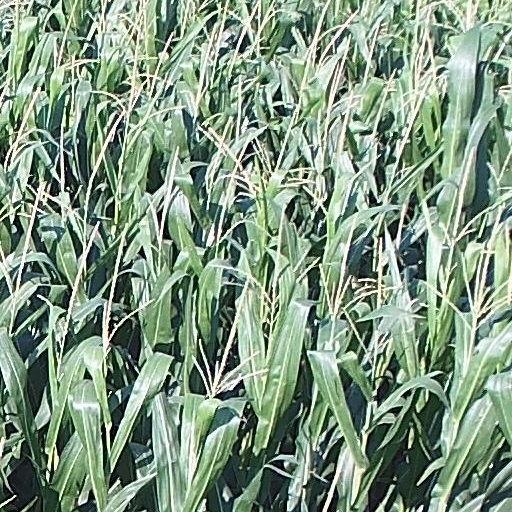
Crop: maize; corn